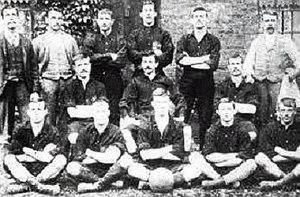
Upton Park FC en 1900.
Le football aux Jeux olympiques de 1900 est un sport de « démonstration » reconnu épreuve olympique a posteriori par le Mouvement olympique.